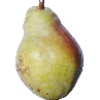
Label: pear_williams